Næstved Museum

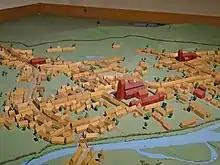
Museum model of Næstved c. 1600

The building which dates from the 15th century first consisted of a series of stone stalls which served as accommodation. In the early 16th century, Vor Frue Kirke (Church of Our Lady) was added to the west end. In 1804, the church was abandoned and its spires were removed. It then served both as a hospital and a workhouse where textiles were manufactured. The building was comprehensively restored in 1926-27 and has since housed collections belonging to the museum. There is a section devoted to the Middle Ages centred on artefacts found during archaeological excavations and another dealing with woodcarving in the town in the 16th and 17th centuries. There is a display covering the military presence in Næstved and a historical collection of clothing and textiles for men, women and children from both town and country.